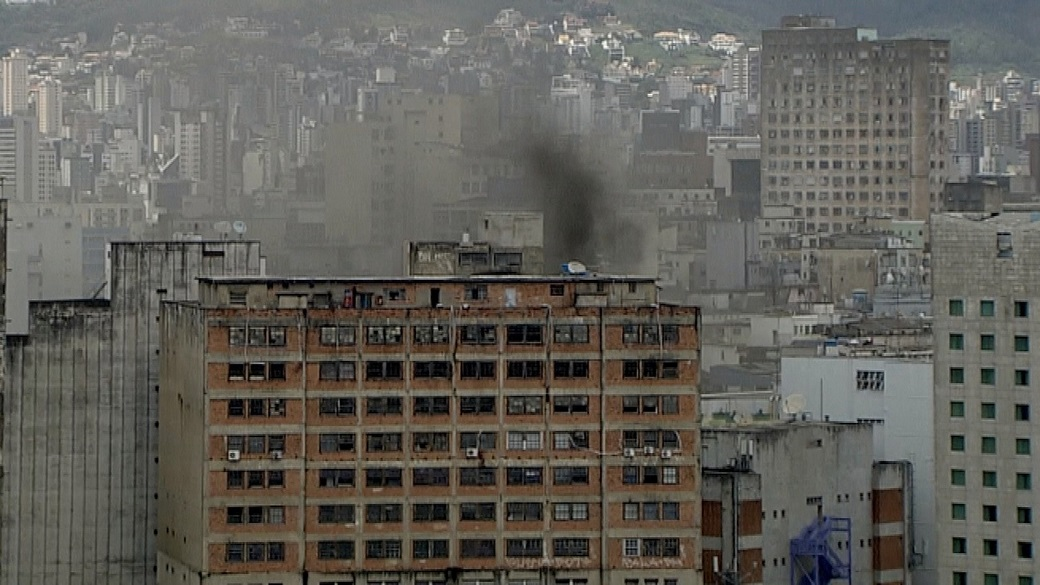
Fire: no
Smoke: yes